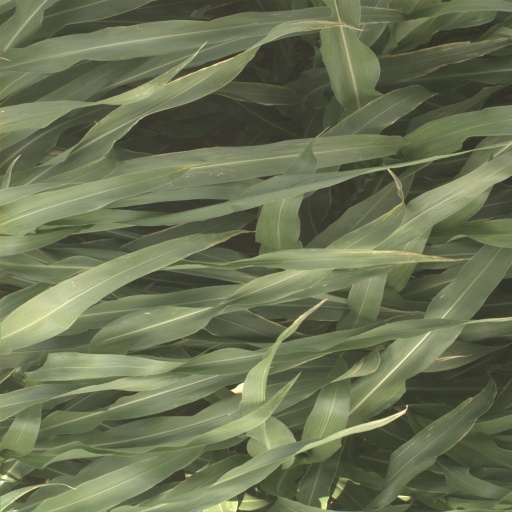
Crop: sorghum